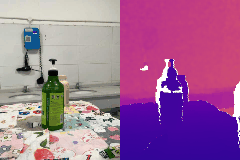
Label: tooth_brush